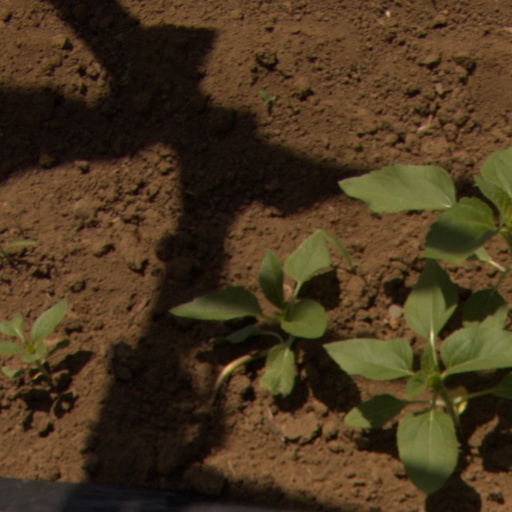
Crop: Jerusalem artichoke